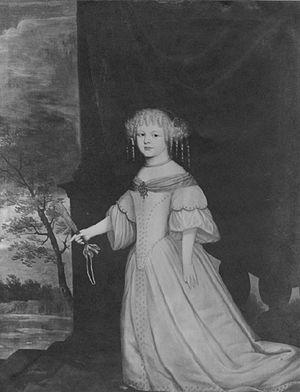
Sophie Auguste d'Anhalt-Zerbst, était un noble allemande, membre de la Maison d'Ascanie et par mariage duchesse de Saxe-Weimar.